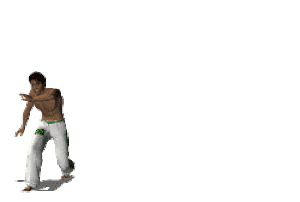
La roue est l'une des figures de base en gymnastique artistique.